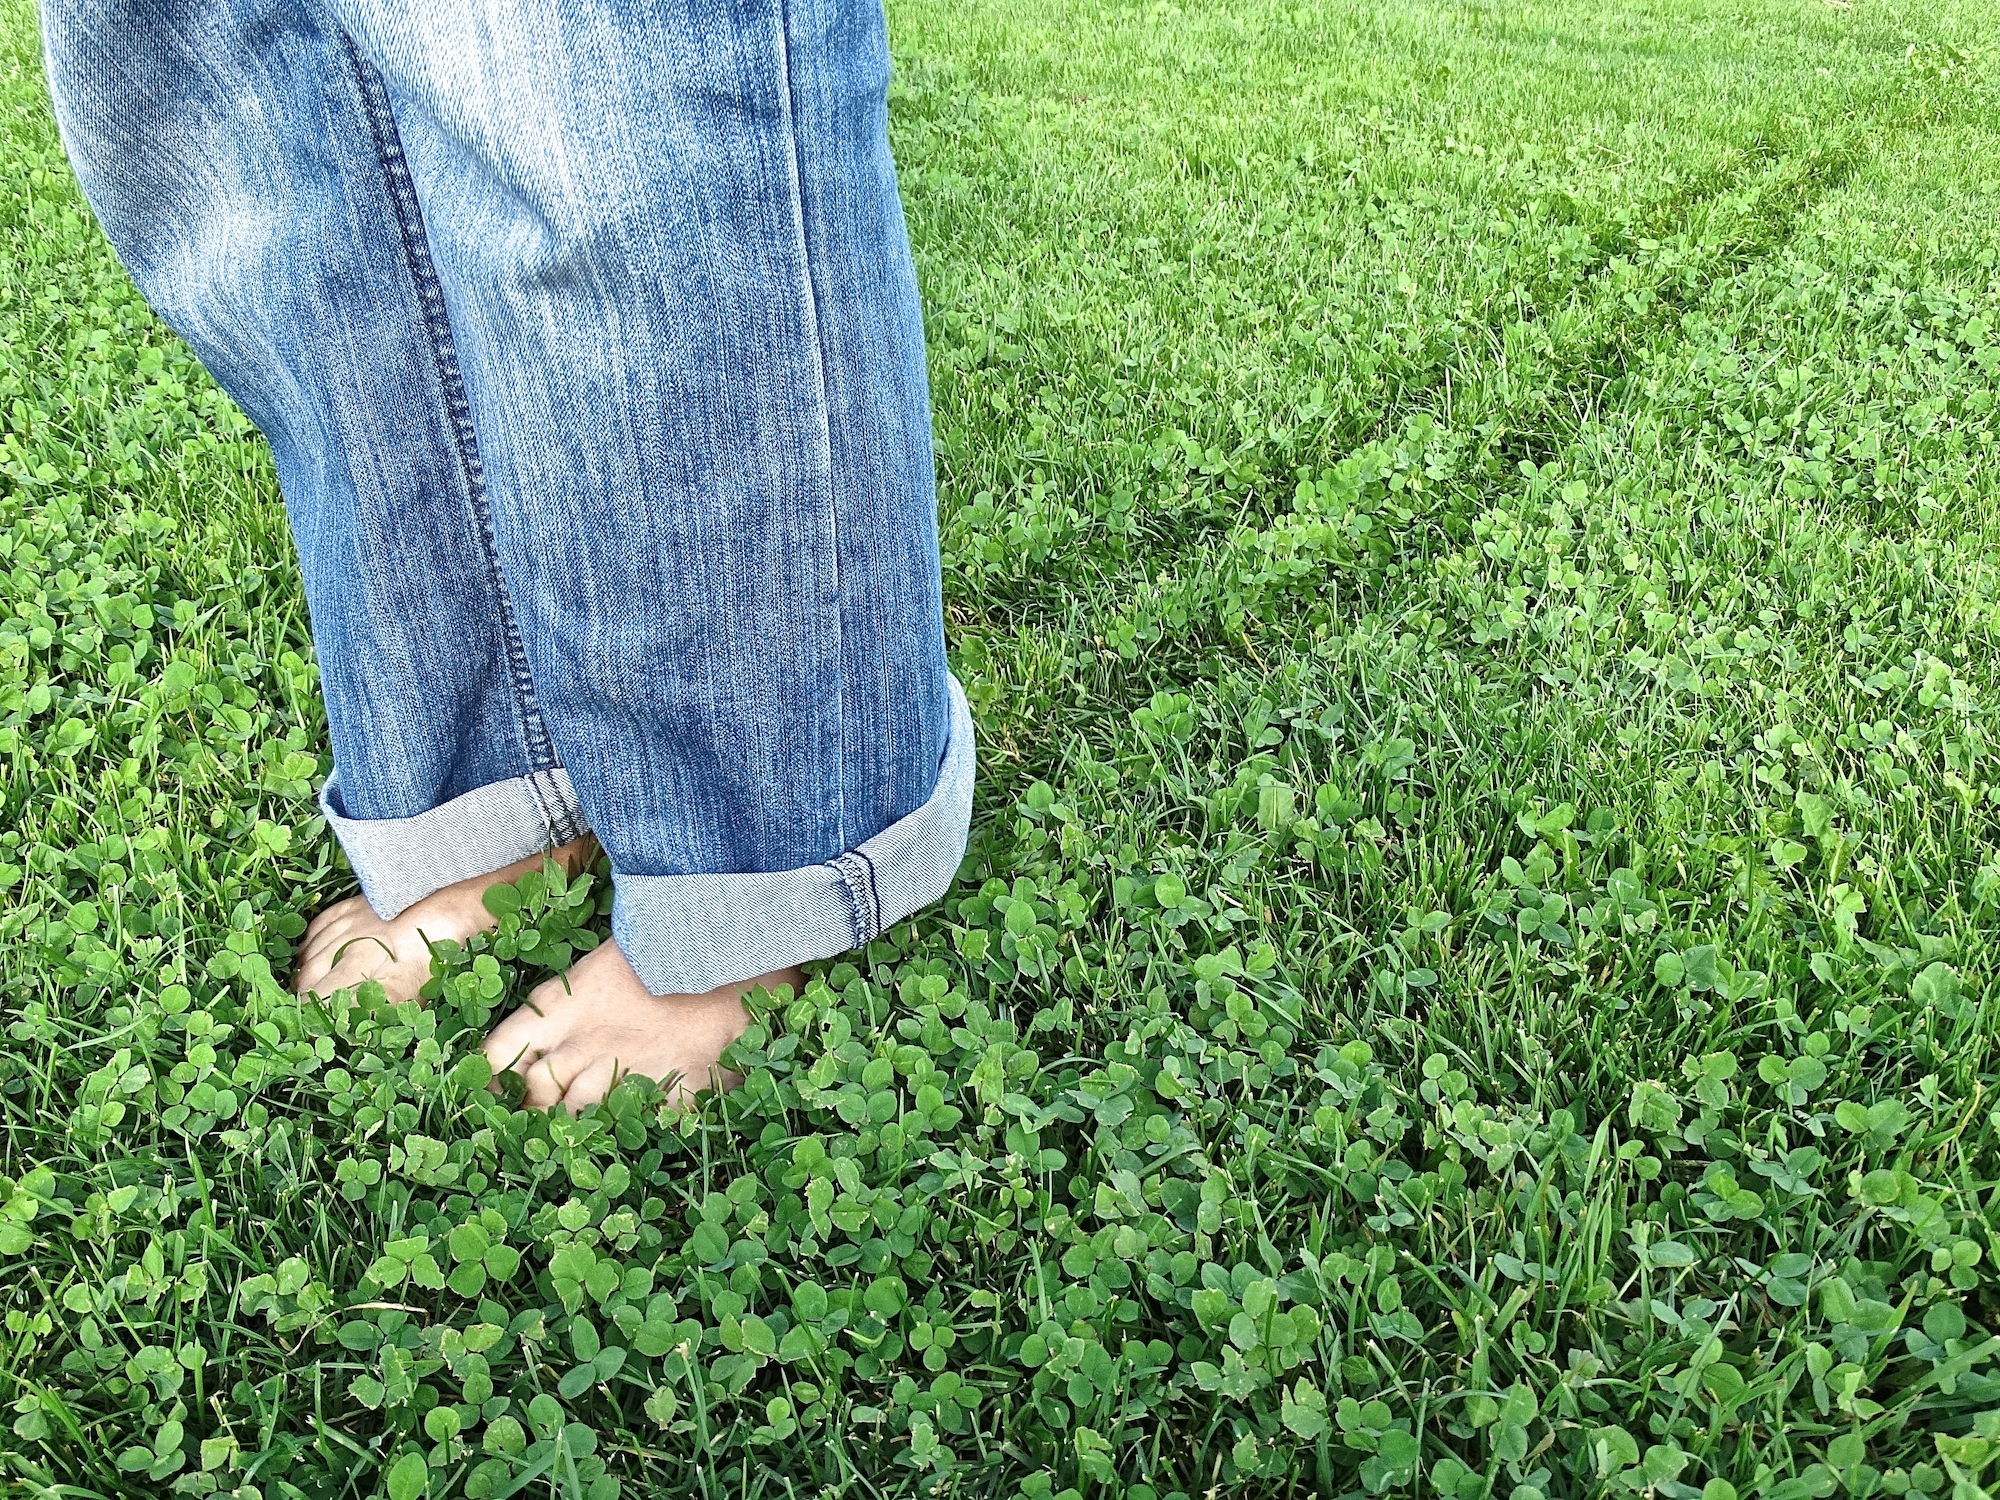
grass, plant, field, lawn, meadow, leaf, flower, feet, jeans, green, crop, soil, human, blue, agriculture, pants, legs, shrub, traces, flooring, grass family